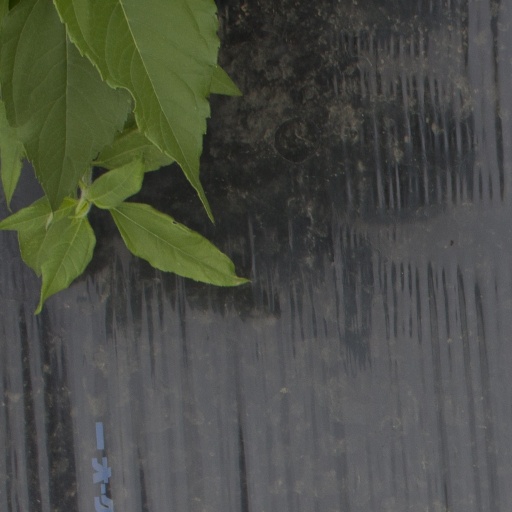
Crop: Jerusalem artichoke